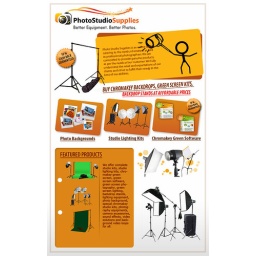
Check out and buy various photography kits, background, studio kits, lighting kits, backdrop, chromakey, green screen and blue backdrop by visiting us